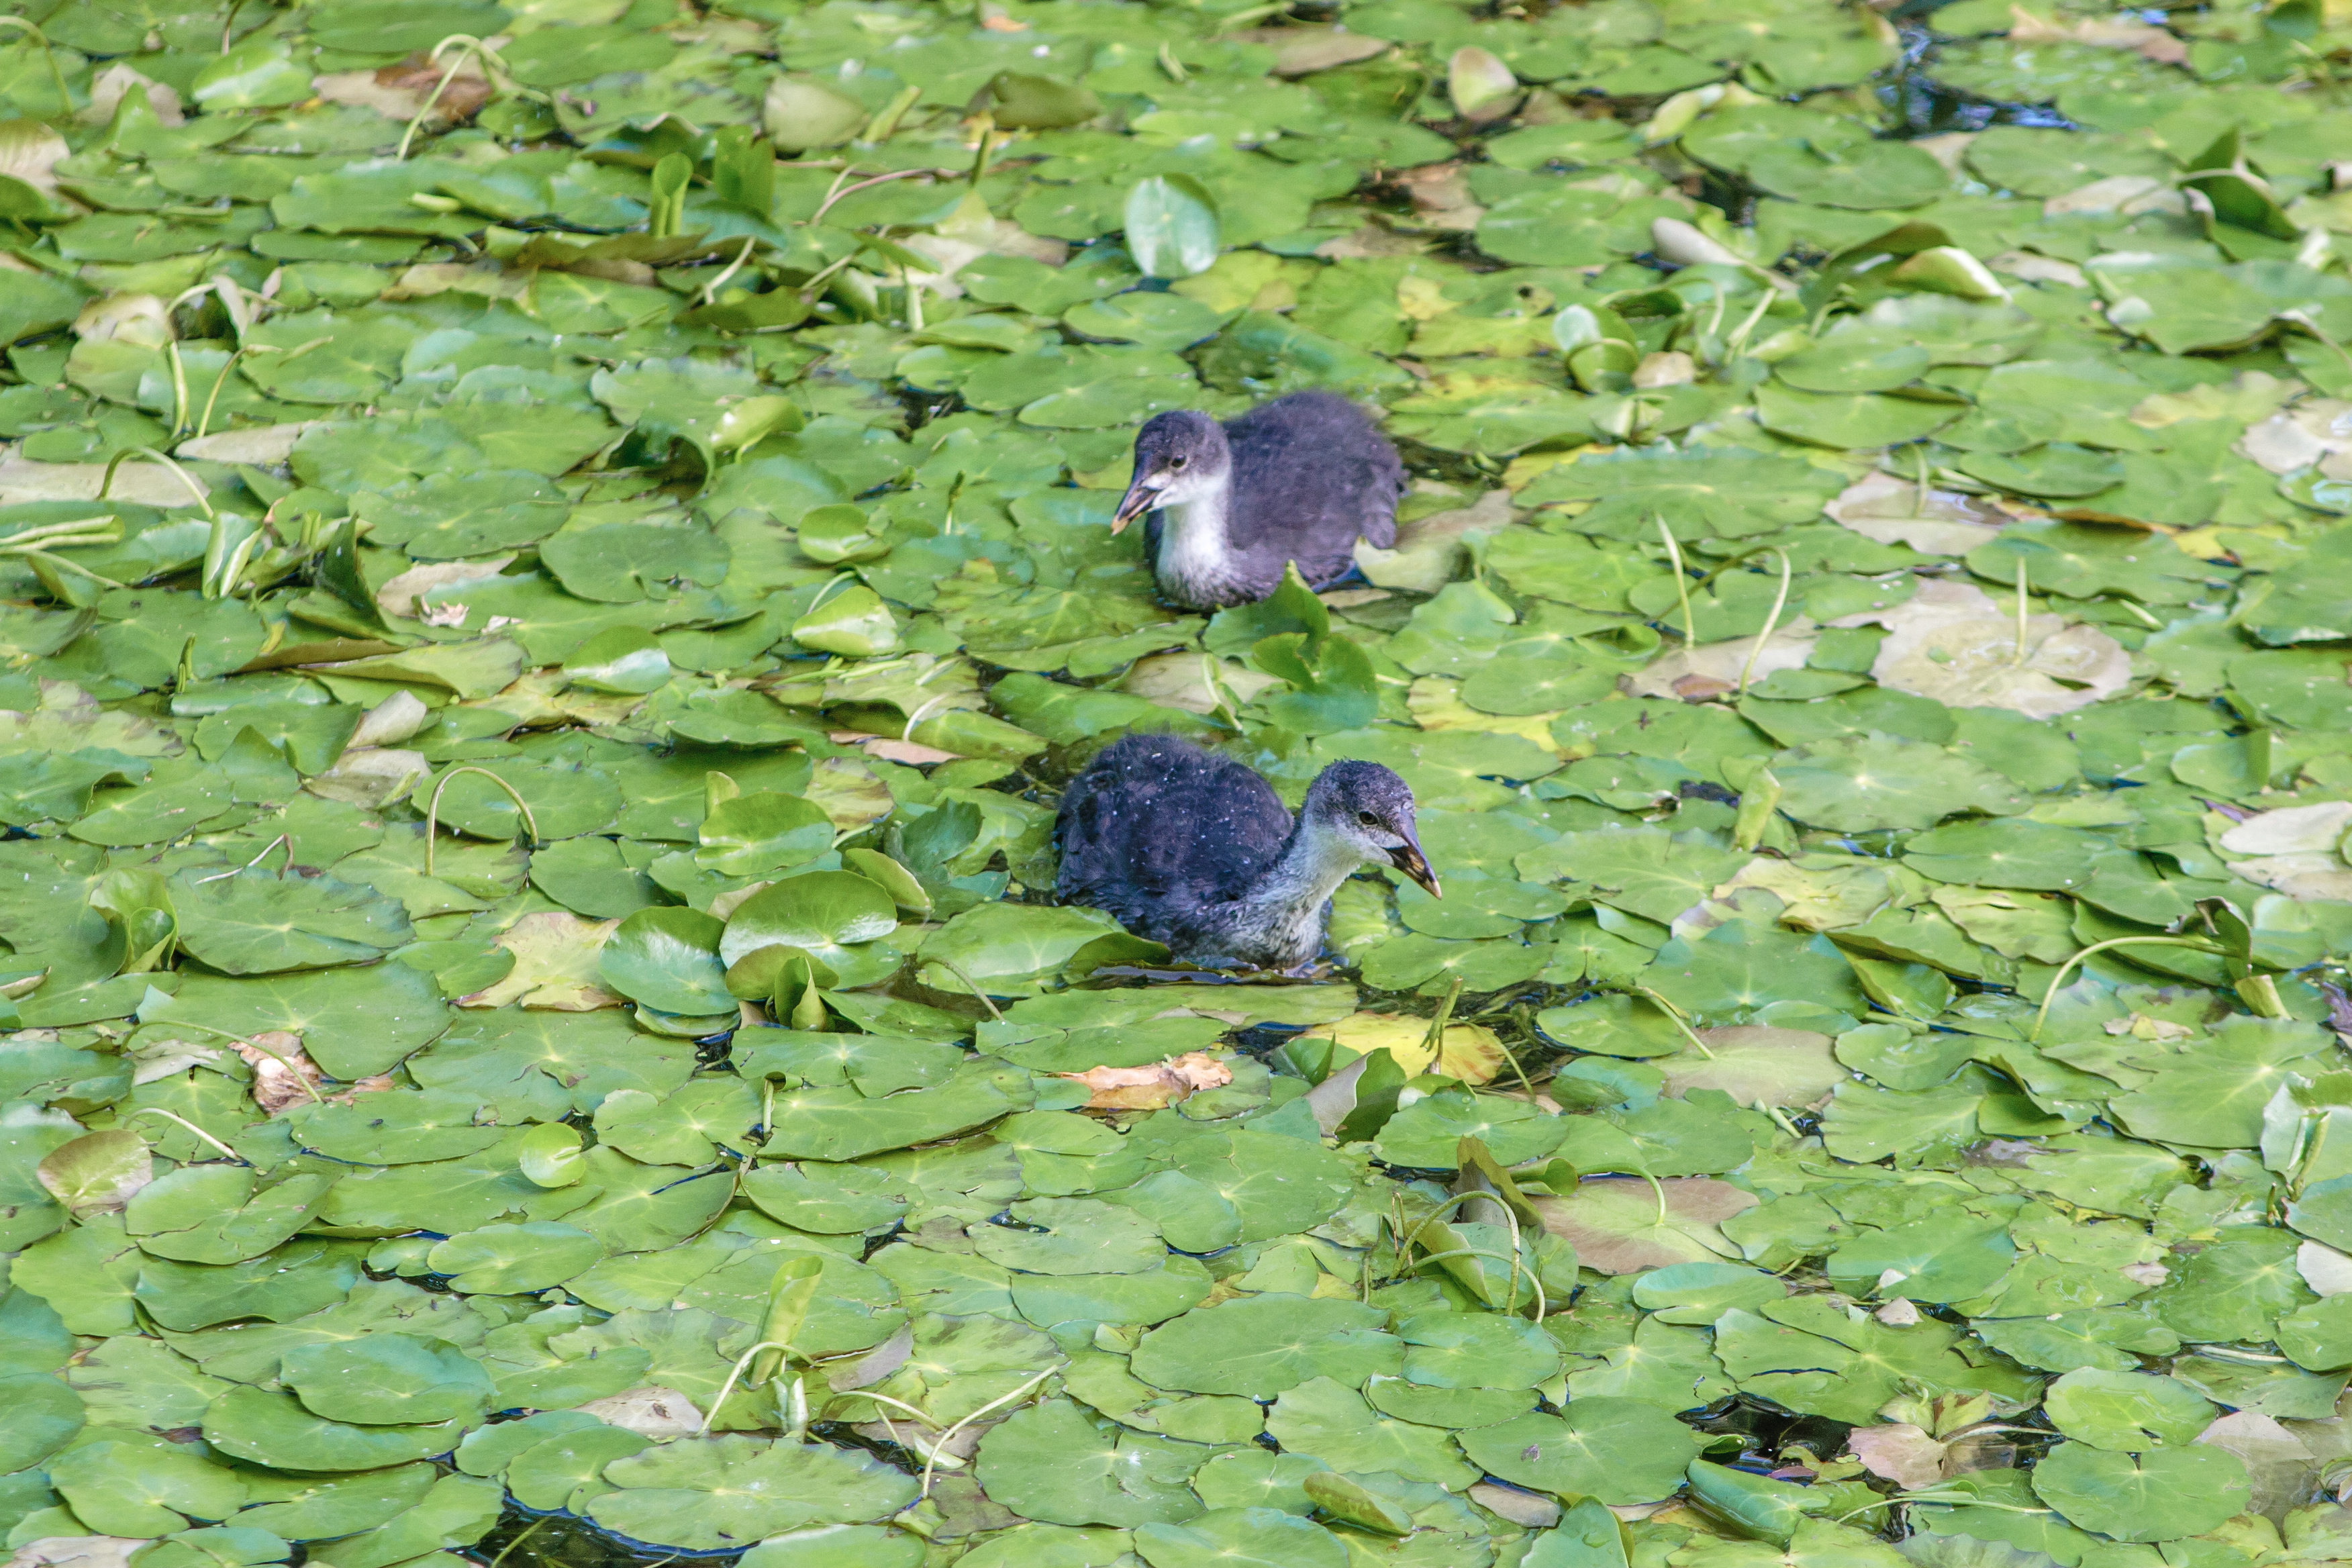
bird, groundcover, leaf, plant, botany, grass, adaptation, pond, flower, plant community, aquatic plant, swamp, water lily, herb